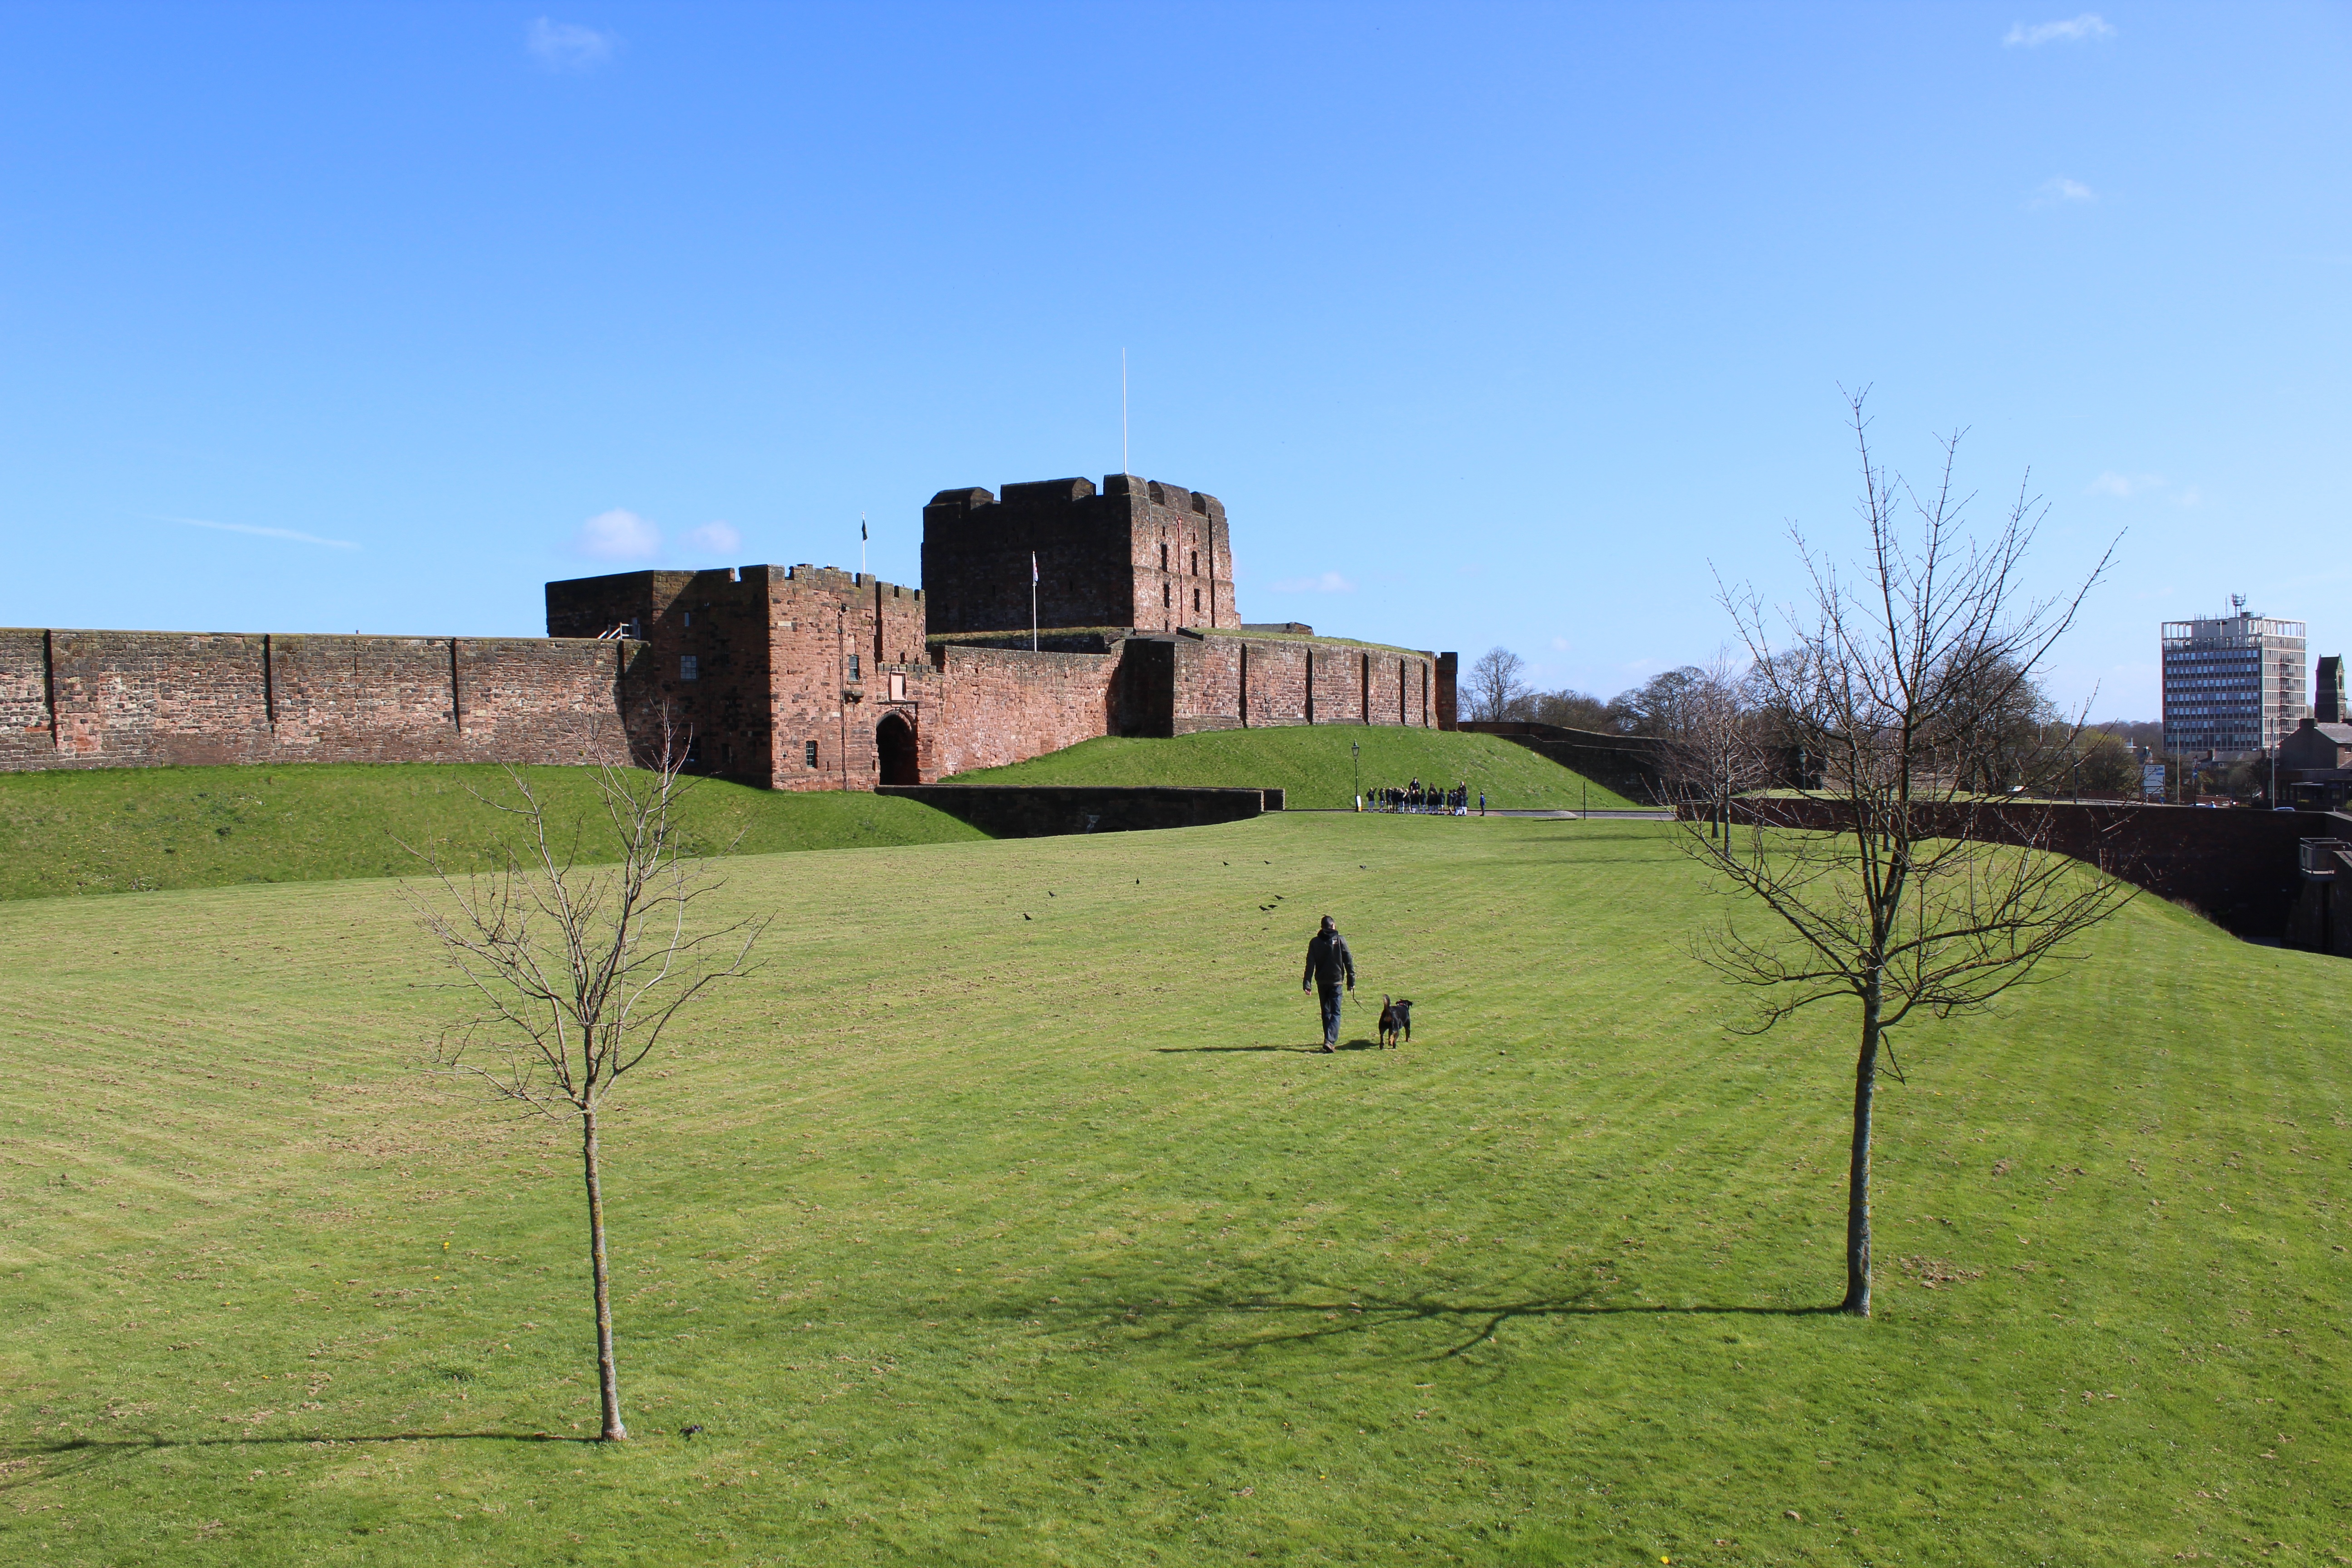
farm, building, castle, fortification, plain, cumbria, carlisle, history, estate, rural area